North Edmonton Sculpture Workshop

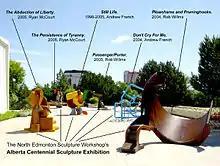
The sculptures on display at the Alberta Centennial Sculpture Exhibition at the Royal Alberta Museum in 2005.

The success of the North Edmonton Sculpture Workshop's first Big Things exhibition would lead to three more presentations in the series: Big Things 2 in 2003, Big Things 3 in 2004, and Big Things 4 in 2006. In 2005, in celebration of Alberta's centennial year, and the Museum's new Royal Charter from Queen Elizabeth II, the North Edmonton Sculpture Workshop presented the Alberta Centennial Sculpture Exhibition at the newly named Royal Alberta Museum.